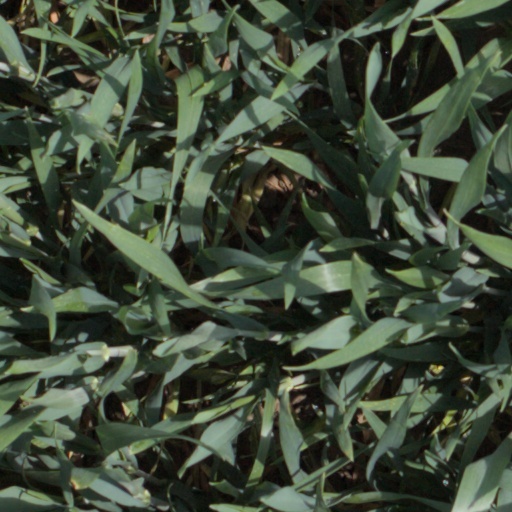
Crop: wheat